The Bay (web series)

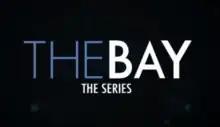

The Bay is an American crime-drama series. The show streams on Peacock and Tubi/Popstar! TV in the United States, 10 Play in Australia, SABC in South Africa and Planet TV in Europe.